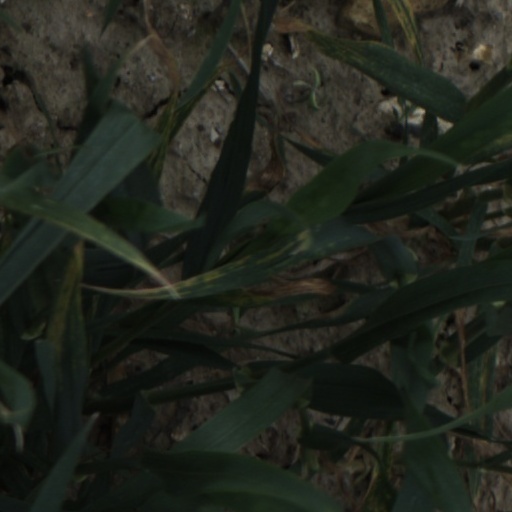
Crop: wheat